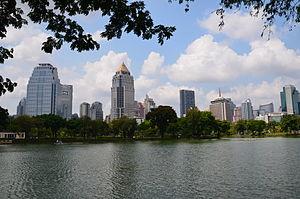
L'économie de la Thaïlande est selon le FMI une économie de pays émergent, fortement dépendante de ses exportations qui représentent plus de la moitié du PIB, qui est en 2015, en PPA, de 654 milliards de dollars. A cette date, la Thaïlande est la seconde plus grande économie de l'Asie du Sud-Est, après l'Indonésie mais devant la Malaisie.